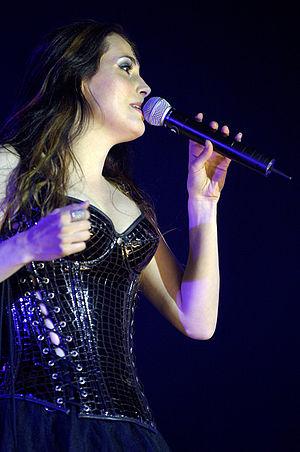
Sharon den Adel, née le 12 juillet 1974 à Waddinxveen, est une autrice-compositrice-interprète, parolière et chanteuse néerlandaise, principalement connue pour sa participation au groupe de métal symphonique néerlandais Within Temptation.